West Coast Express

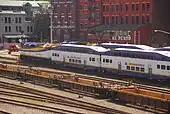

Each train consists of a General Motors/ EMD F59PHI diesel-electric locomotive and between four and ten Bombardier BiLevel passenger coaches. The West Coast Express also operates an MPI MP36PH-3C and EMD F59PH for backup. The total fleet of passenger coaches numbers 44. Each passenger carriage has a seating capacity of 144 people. Like many commuter railways, the West Coast Express uses push–pull operation; instead of moving the locomotive to the other end of the train, it is controlled remotely from a second cab in the last passenger carriage, allowing the train to run 'backwards'; this occurs during mornings, as during afternoons the locomotive is at the front of train. Passenger amenities include washrooms, power outlets, wheelchair accessibility and space for bicycles.